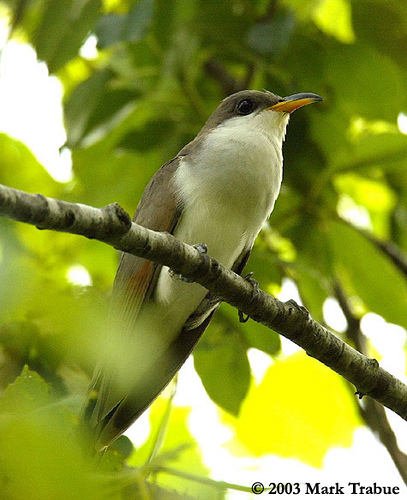
this tropical-looking bird has a pure white breast with brown wings and a long, curved bill.
medium sized bird, white at breast belly and abdomen, its wings and crown are dark brown.
this grey and white bird has an orange beak and black eyes.
the bird has a white belly and brown backside and head, as well as a yellow beak.
this is a white bird with a grey wing and head and an orange beak.
a long bird, white on the belly and abdomen, yellow and black on the beak, and brown elsewhere.
this bird has wings that are gray and has a white belly
this bird has an orange and black bill with white belly and brown crown.
this is a grey bird with a white breast and belly with a yellow bottom bill.
this bird is white and brown in color, and has a multi colored beak.
Species: Yellow Billed Cuckoo